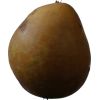
Label: Pear 3